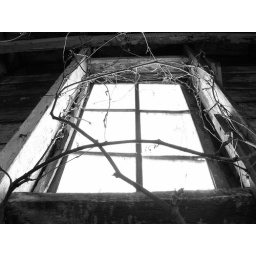
Light shines through a dirty window in a falling down barn. Northern Wisconsin.